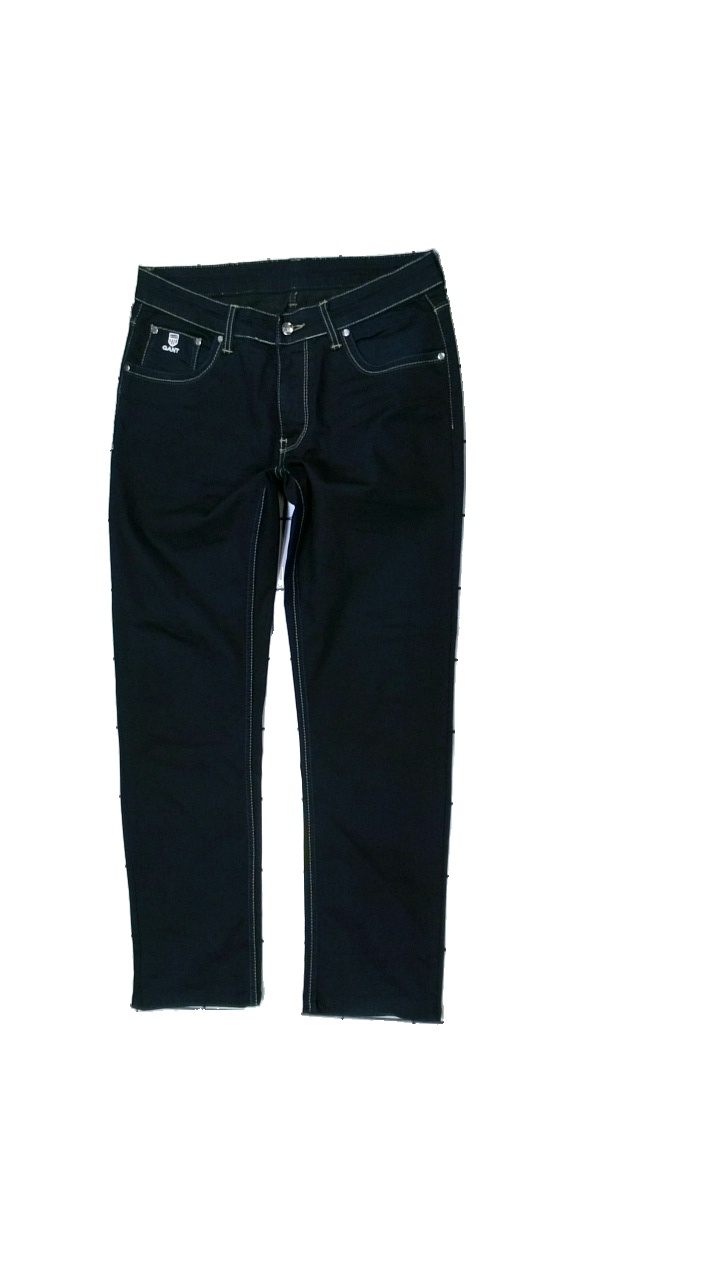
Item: Jeans (Ladies)
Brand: Gant
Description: darkblue jeans
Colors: Blue
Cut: Tight
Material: unknown
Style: Denim
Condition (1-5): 5
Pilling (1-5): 5
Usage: Reuse
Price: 150-250